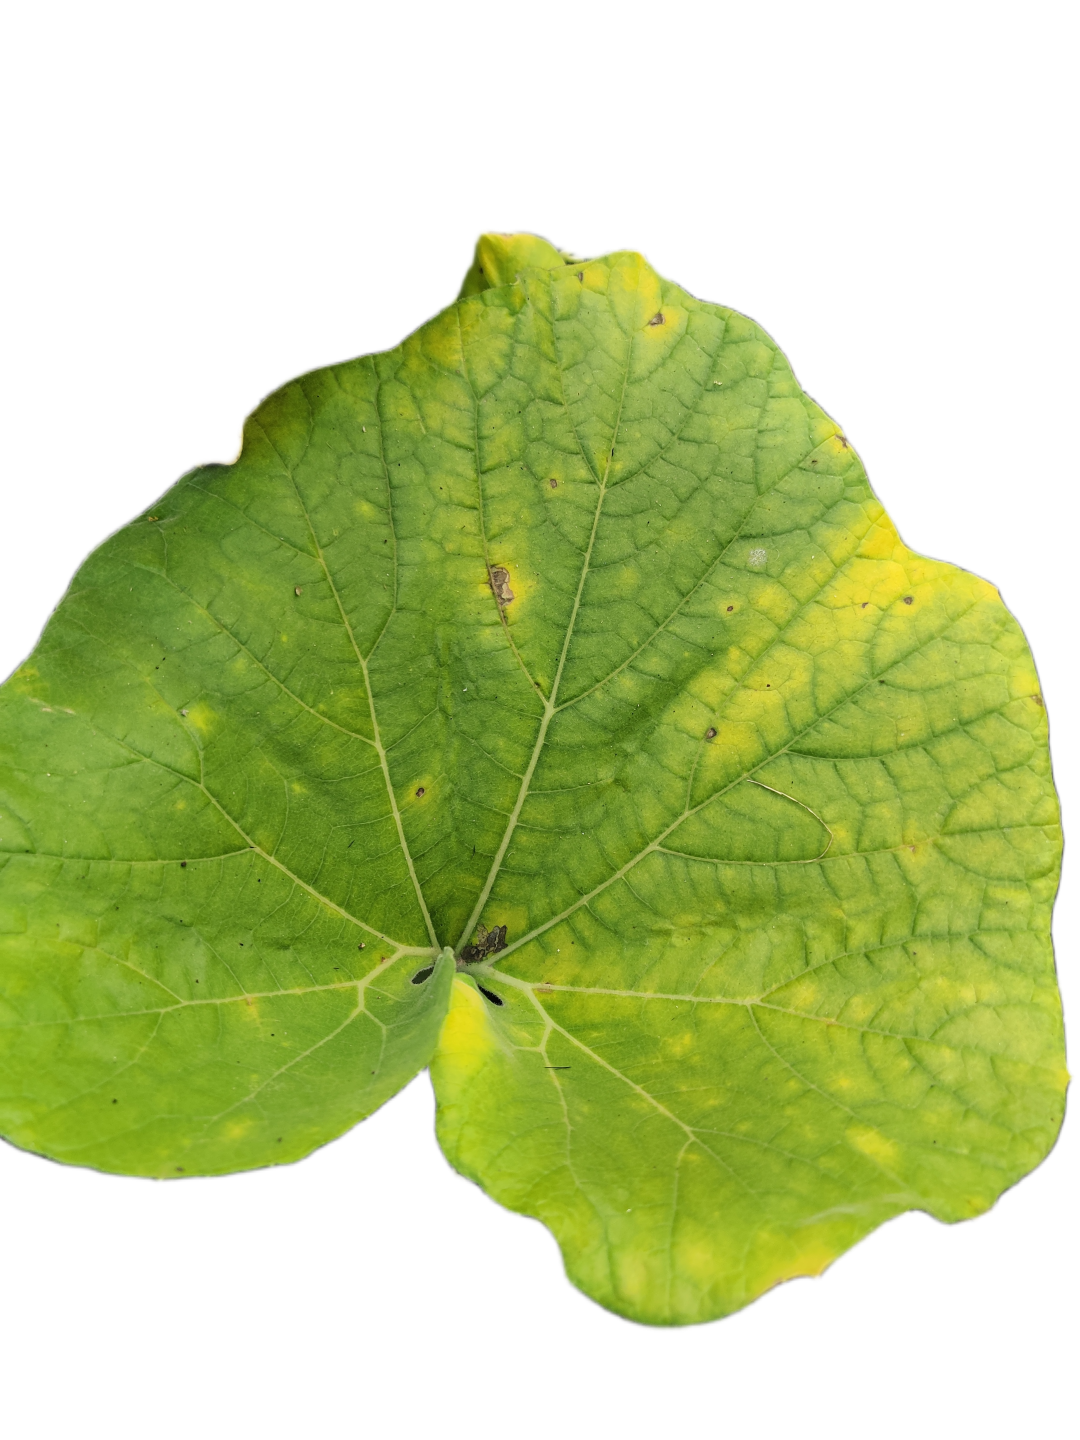
Crop: Bottle Gourd
Label: Downy_Mildew